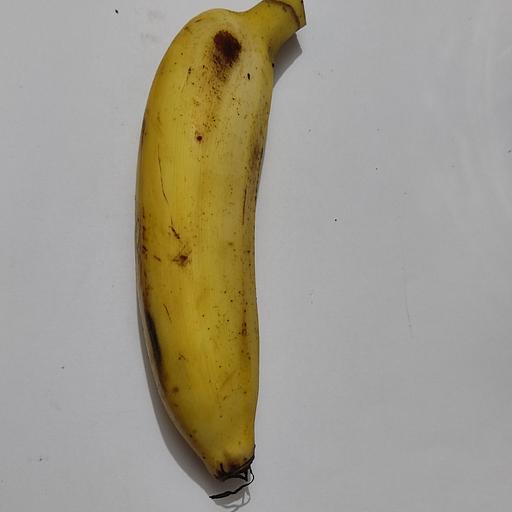
Crop type: Banana